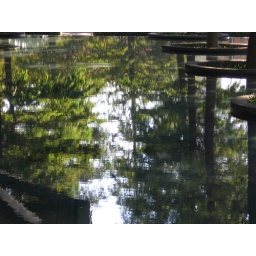
This is my favorite office building in Dallas. I like the reflection on the water.